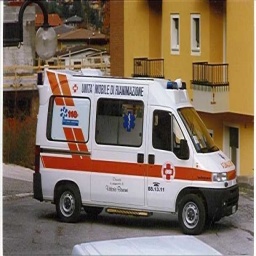
Label: ambulance